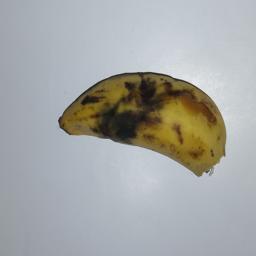
Banana variety: Champa Kola